Guam

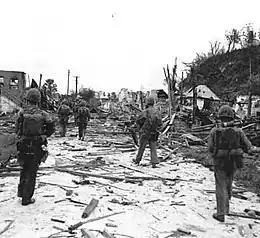
U.S. Marines walk through the ruins of Hagåtña, July 1944.

The first European to travel to Guam was Portuguese navigator Ferdinand Magellan, sailing for the King of Spain, when he sighted the island on March 6, 1521, during his fleet's circumnavigation of the globe. Despite Magellan's visit, Guam was not officially claimed by Spain until January 26, 1565, by Miguel López de Legazpi. From 1565 to 1815, Guam and the Northern Mariana Islands, the only Spanish outposts in the Pacific Ocean east of the Philippines, were reprovisioning stops for the Manila galleons, a fleet that covered the Pacific trade route between Acapulco and Manila.